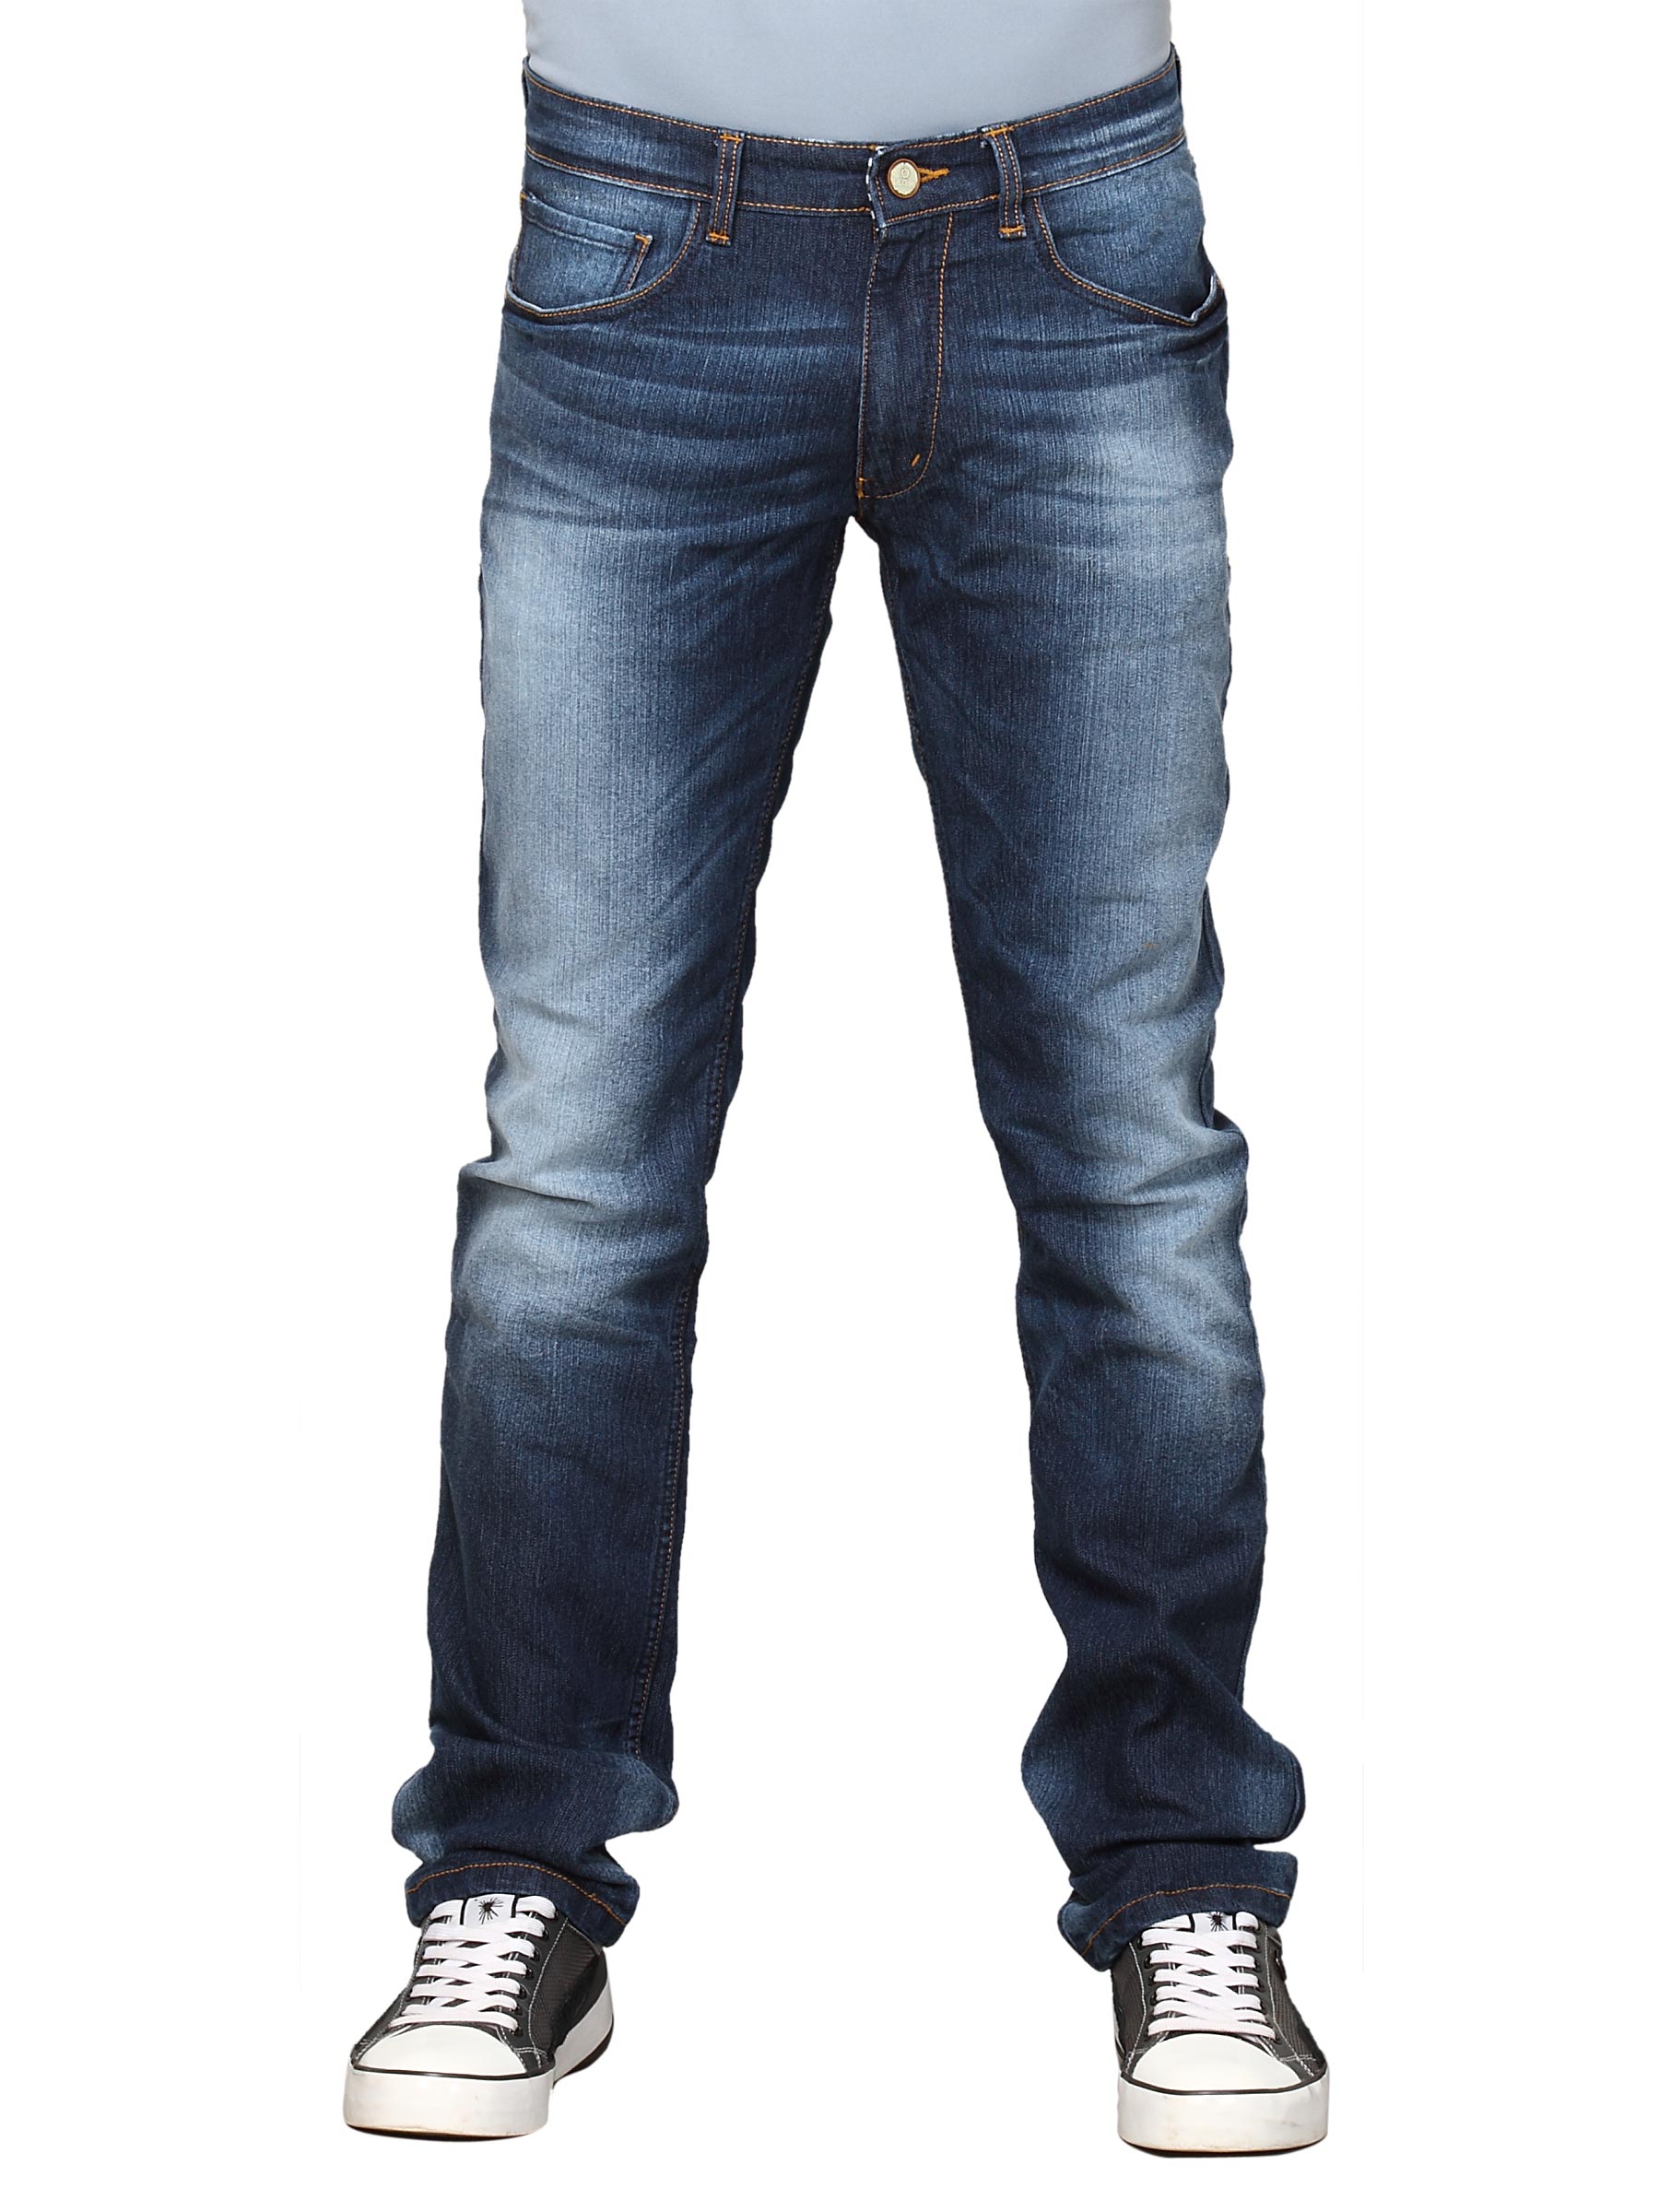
Locomotive Men Radley Blue Jeans
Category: Apparel / Bottomwear / Jeans
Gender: Men
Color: Blue
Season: Fall 2011
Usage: Casual